André du Laurens

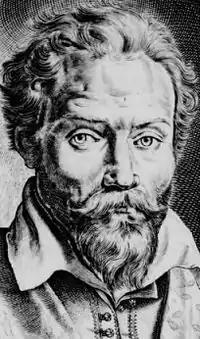

Du Laurens was born in Tarascon and was rector of the medical school at Montpellier. He was physician to King Henry IV.